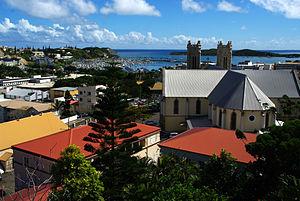
La cathédrale Saint-Joseph de Nouméa est une cathédrale catholique romaine située à Nouméa, en Nouvelle-Calédonie. Elle est le siège de l'archidiocèse de Nouméa depuis la création du diocèse en 1966.
L'archidiocèse de Nouméa est une Église particulière de l’Église catholique couvrant la collectivité sui generis française de Nouvelle-Calédonie, dans le Pacifique, soit 18 575 km² et 230 789 habitants. Le siège épiscopal du diocèse, créé le 21 juin 1966 par Paul VI à partir d'un vicariat apostolique érigé le 1ᵉʳ juillet 1847 par Pie IX, est localisé à Nouméa. Il s'agit de la métropole ecclésiastique de la province de Nouméa, qui comprend également deux autres diocèses suffragants. Il-21.4724° 168.0324° appartient à la conférence épiscopale du Pacifique.
La ville de Nouméa était divisée administrativement en huit « grands quartiers » eux-mêmes divisés en 39 quartiers.